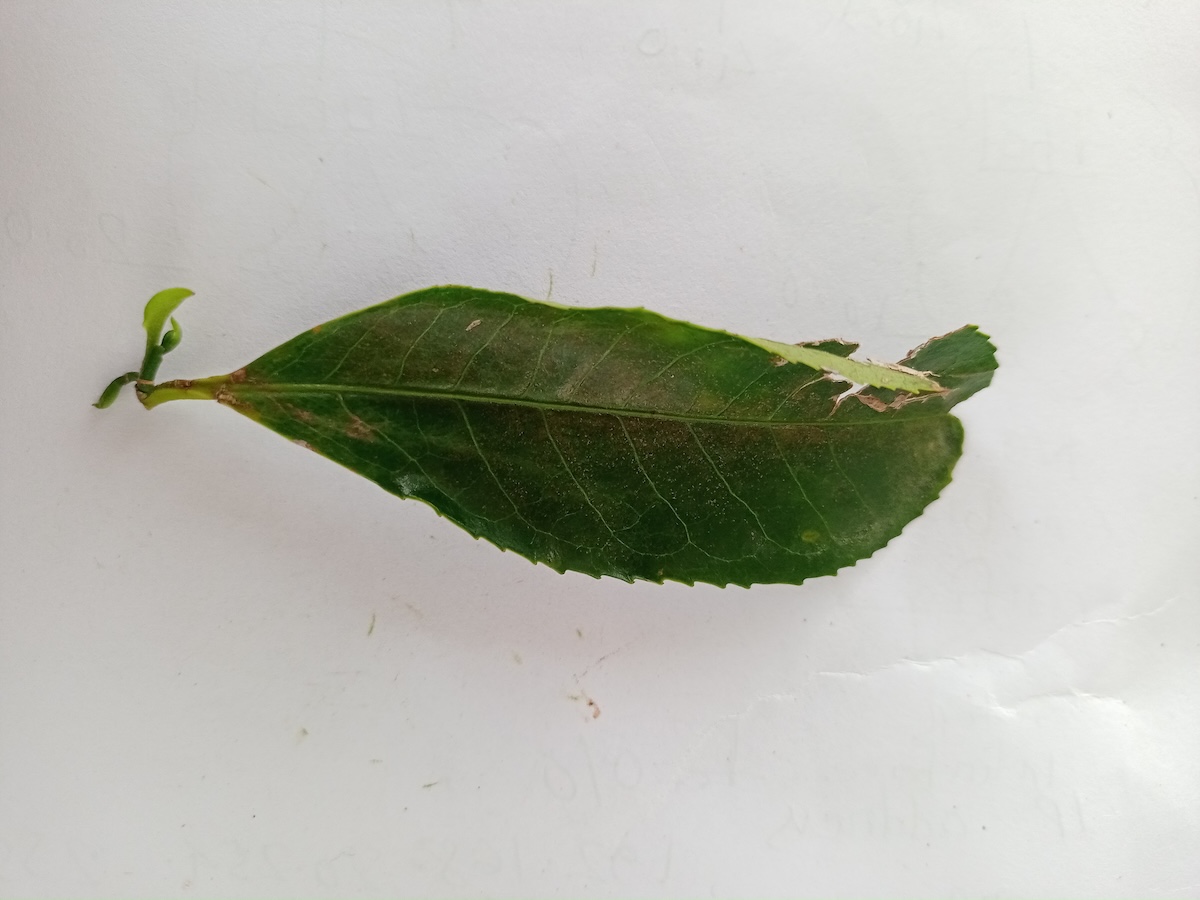
Label: Red spider